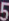
Number: 5